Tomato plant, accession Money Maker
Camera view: horizontal (90 deg, fisheye); turntable rotation: 120 degrees
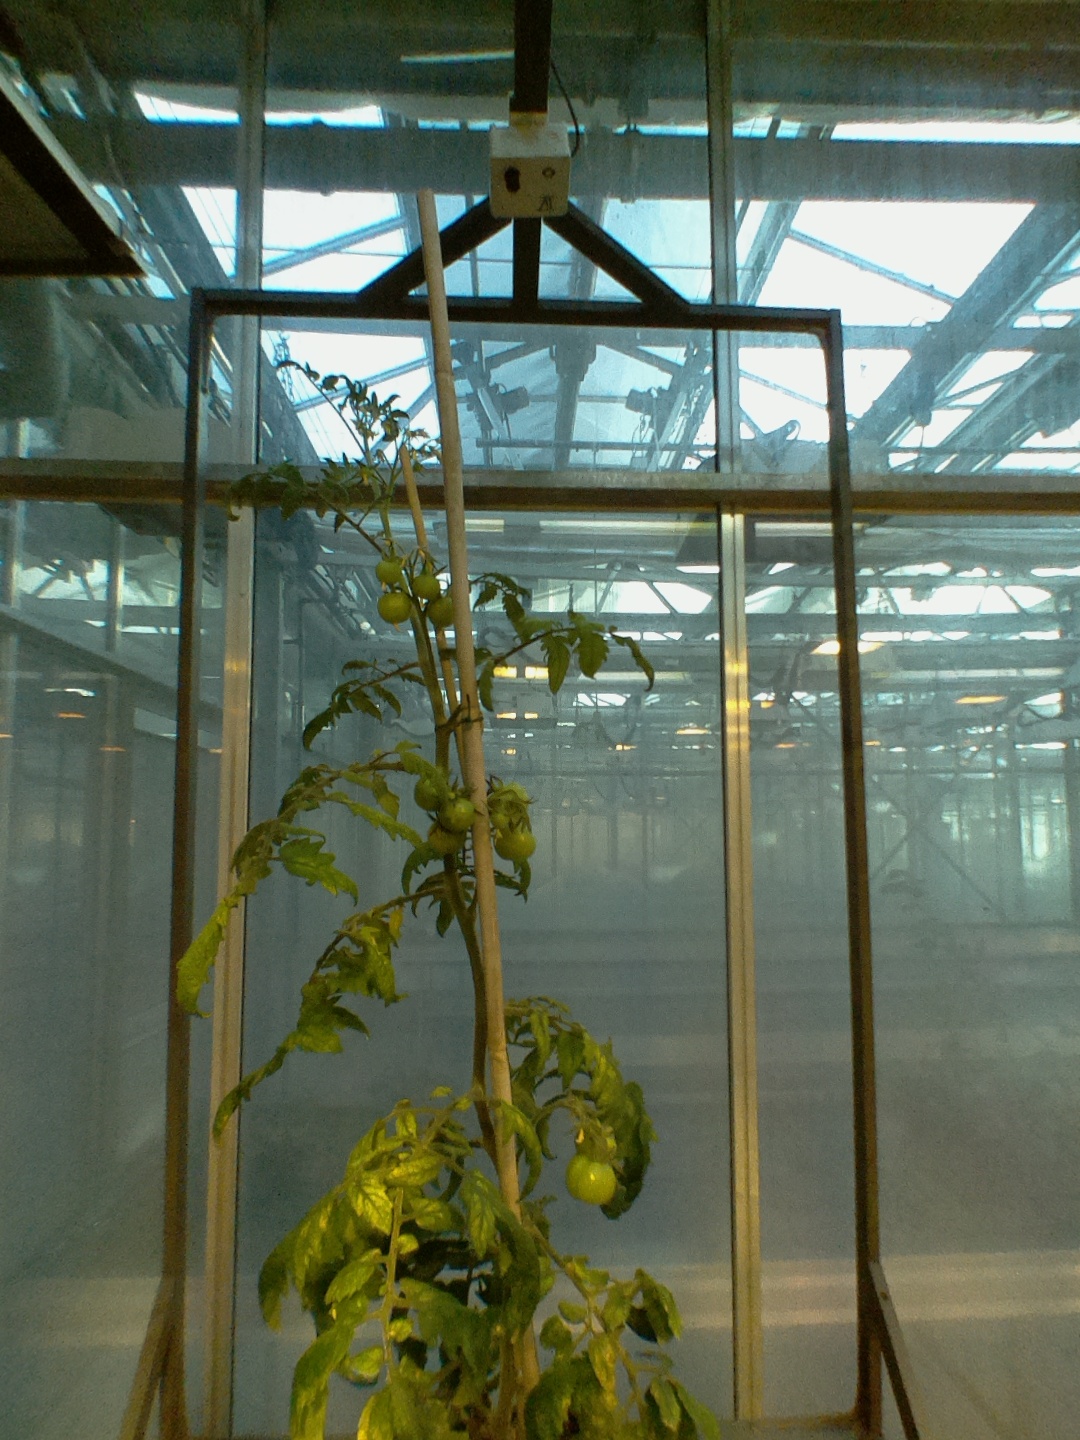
BBCH growth stage 75: 50%-60% of final fruit size